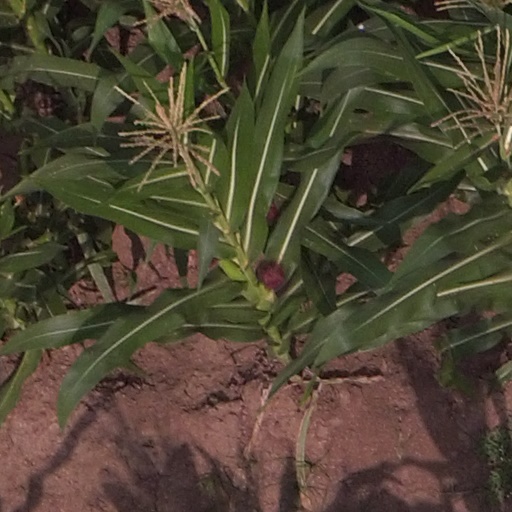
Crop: maize; corn